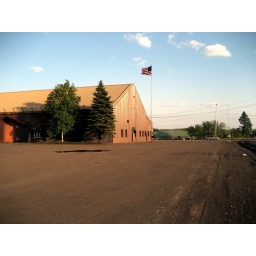
railroad building in Proctor.